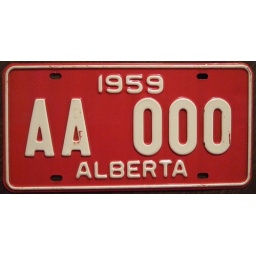
1959 Alberta passenger plate sample in 1960 colors. 1960 plates would have a two letter FOUR number serial.